Space propaganda

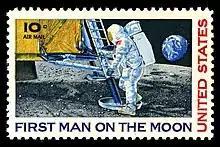
Postage Stamp depicting Neil Armstrong's first steps on the Moon

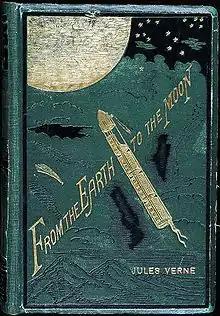
"From the Earth to the Moon", the 1865 novel by Jules Verne

Space agencies, like the United States' NASA, are known for publishing art that promotes space science, through artists' interpretations of astronomical bodies, such as the hypothetical surfaces of exoplanets or colorization of observed objects like galaxies and nebulae